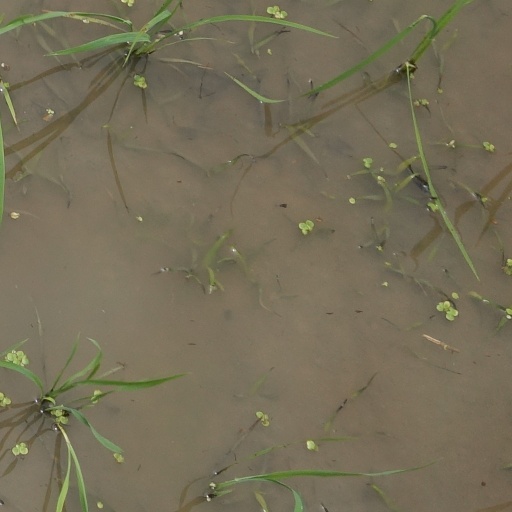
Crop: rice